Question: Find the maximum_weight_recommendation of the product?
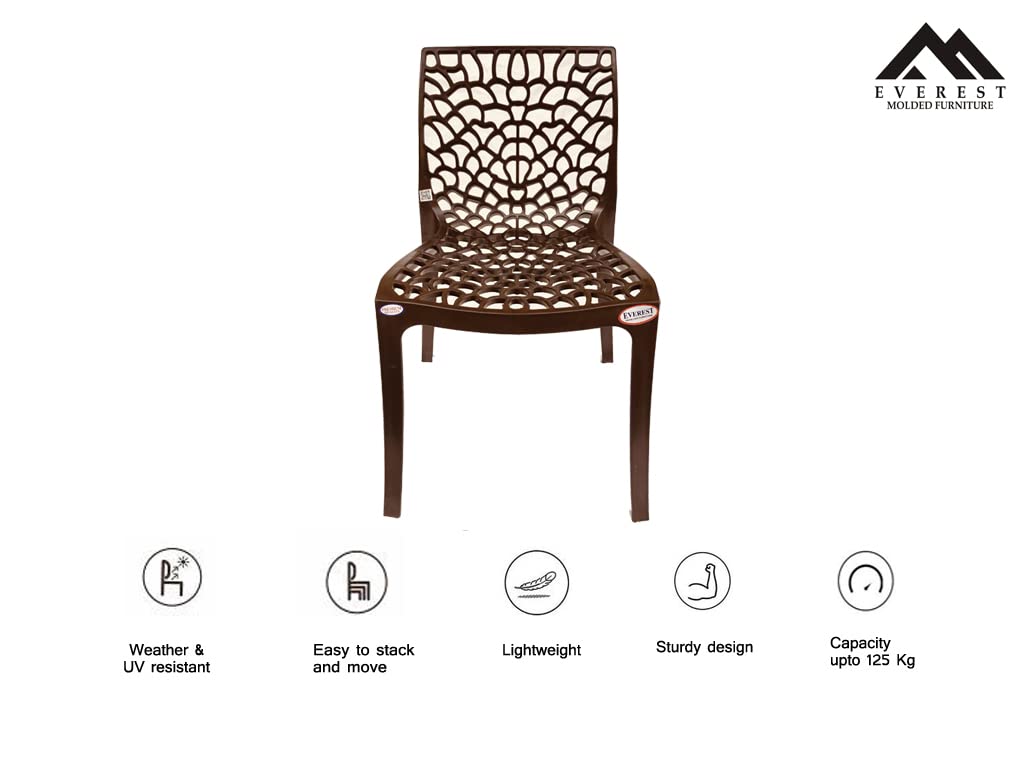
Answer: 125 kilogram